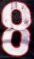
Number: 8